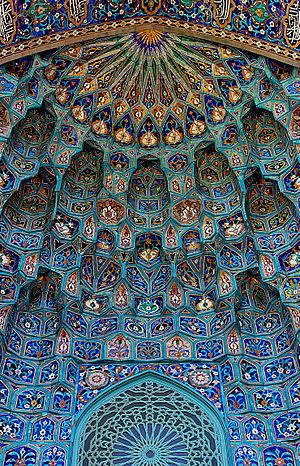
Mosquée de Saint-Pétersbourg. Majolique du portail. Македонски: Свод на влезот на Санктпетербуршката џамија. Русский: Соборная мечеть Санкт-Петербурга. Майолика портала, в виде cотового свода. This is a photo of a cultural heritage object in Russia, number: 7801089000 This template and pages using it are maintained by the Russian WLM team. Please read the guidelines before making any changes that can affect the monuments database!
La mosquée cathédrale de Saint-Pétersbourg, fut construite en 1913. Ses minarets atteignent 48 mètres de haut, et son dôme 39 mètres. Elle est située dans le centre ville de Saint-Pétersbourg, non loin de la forteresse Pierre-et-Paul et peut accueillir jusqu'à cinq mille fidèles.